Leyendas de Guatemala

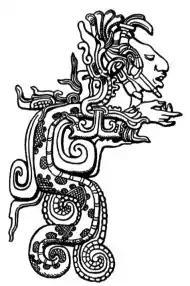
The Classic Maya vision of plumed serpent, as depicted at Yaxchilan.

This is the last story in "Leyendas", and was written in the form of a play. It was added to the legends in the second edition. The three scenes are separated by colored curtains that indicate the passing of time; the curtain colors (yellow, red, and black) and scene changes follow the movement of the sun.